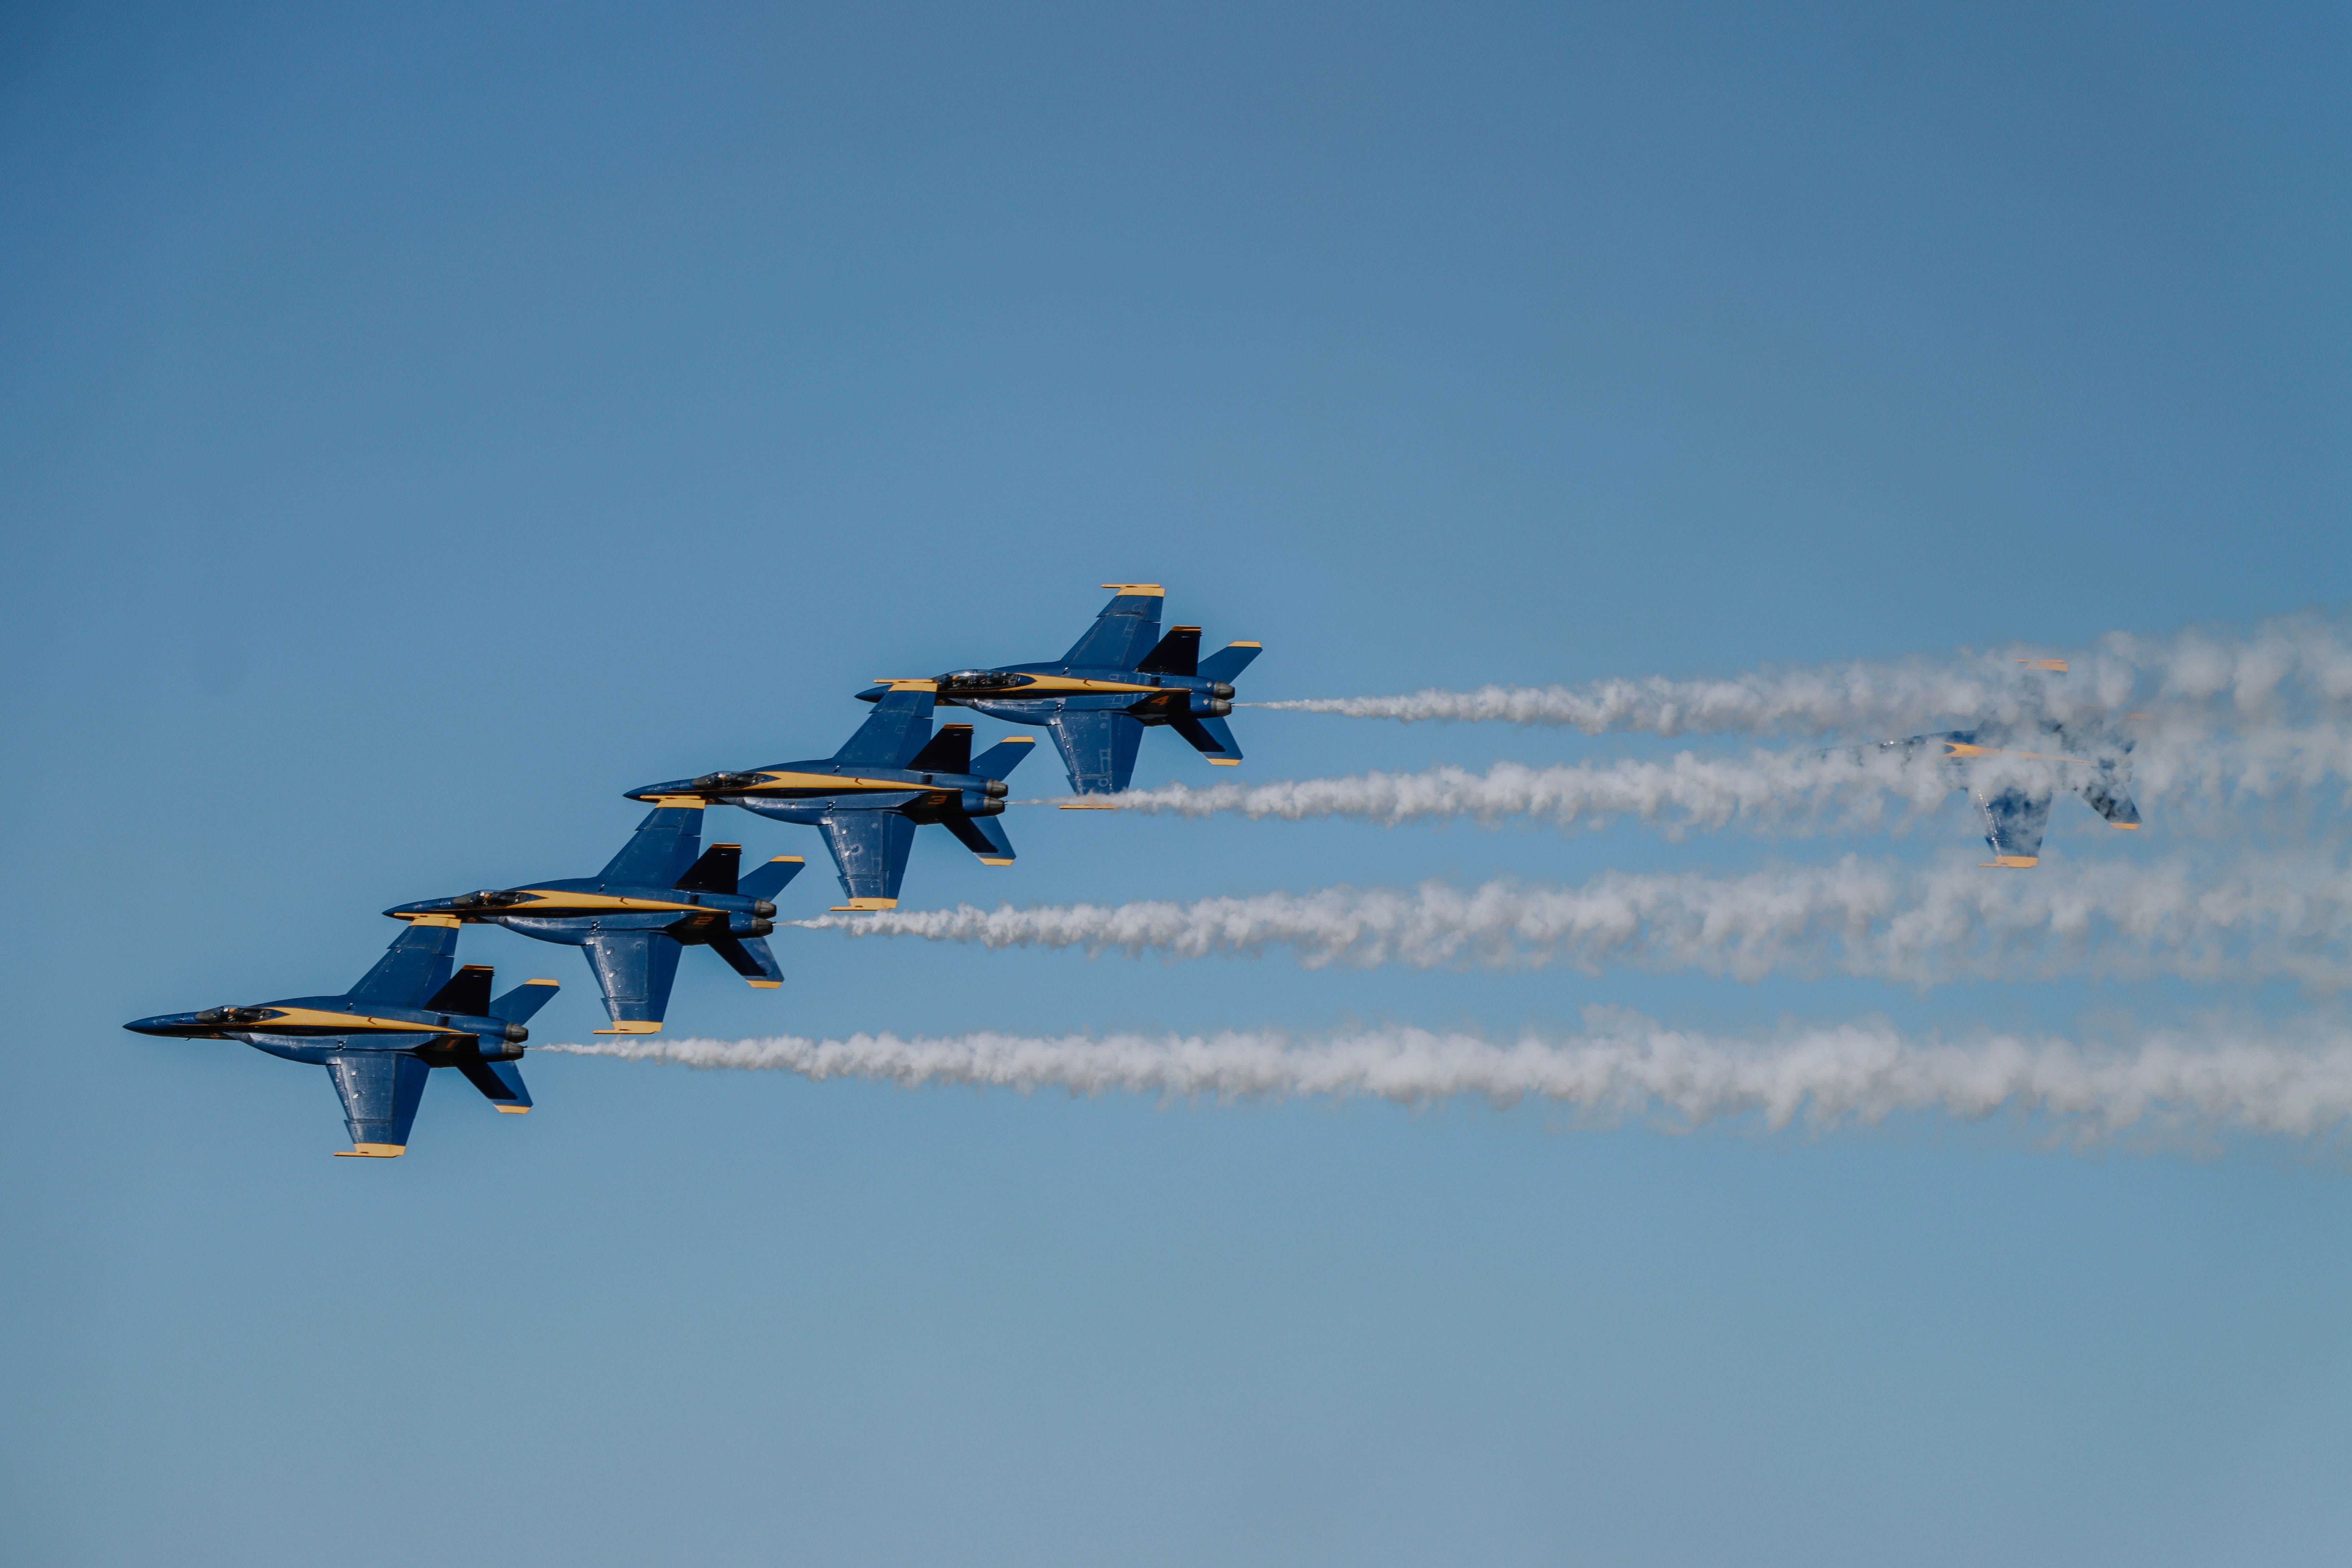
sky, vehicle, aircraft, monoplane, aerospace manufacturer, airplane, aerobatics, aviation, military aircraft, fighter aircraft, ground attack aircraft, wing, jet aircraft, air travel, event, air sports, air racing, aerospace engineering, general aviation, fin, electric blue, flight, trainer, airline, air show, public event, flap, supersonic aircraft, lockheed martin, air force